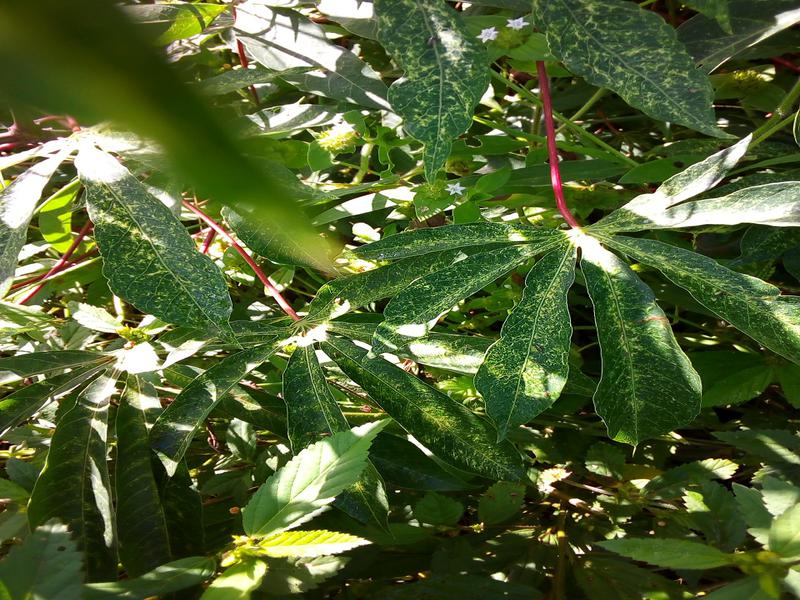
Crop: cassava
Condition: green_mottle